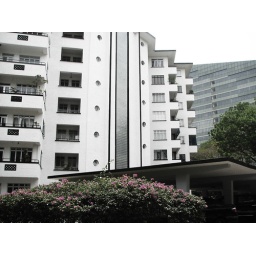
Newton in black and white